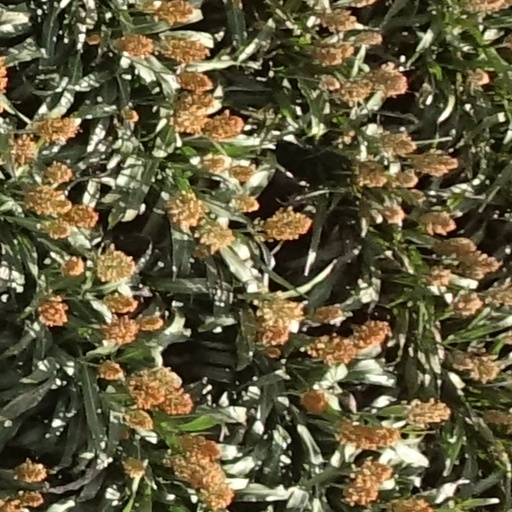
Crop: sorghum